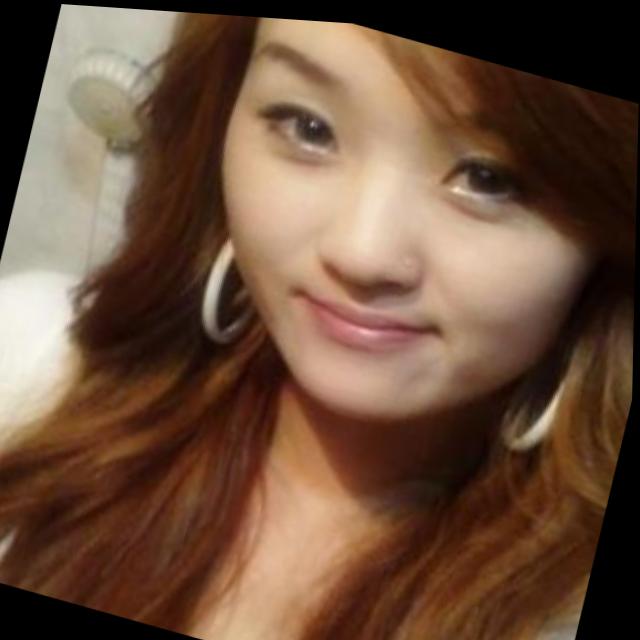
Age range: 21-44